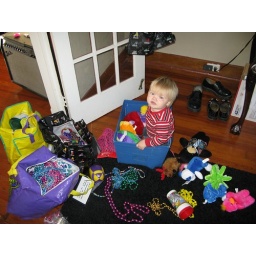
13m2w6d in box with stuffed animals